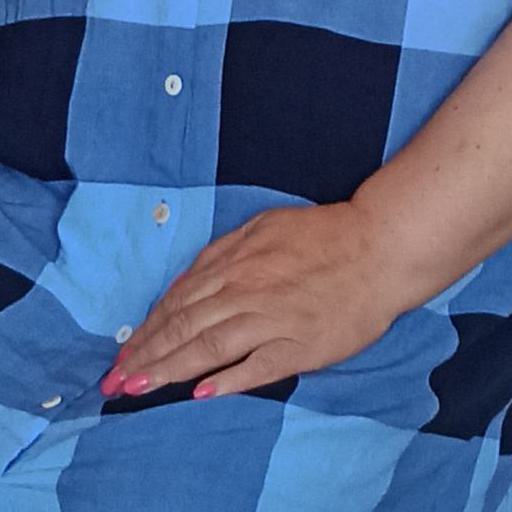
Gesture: no_gesture